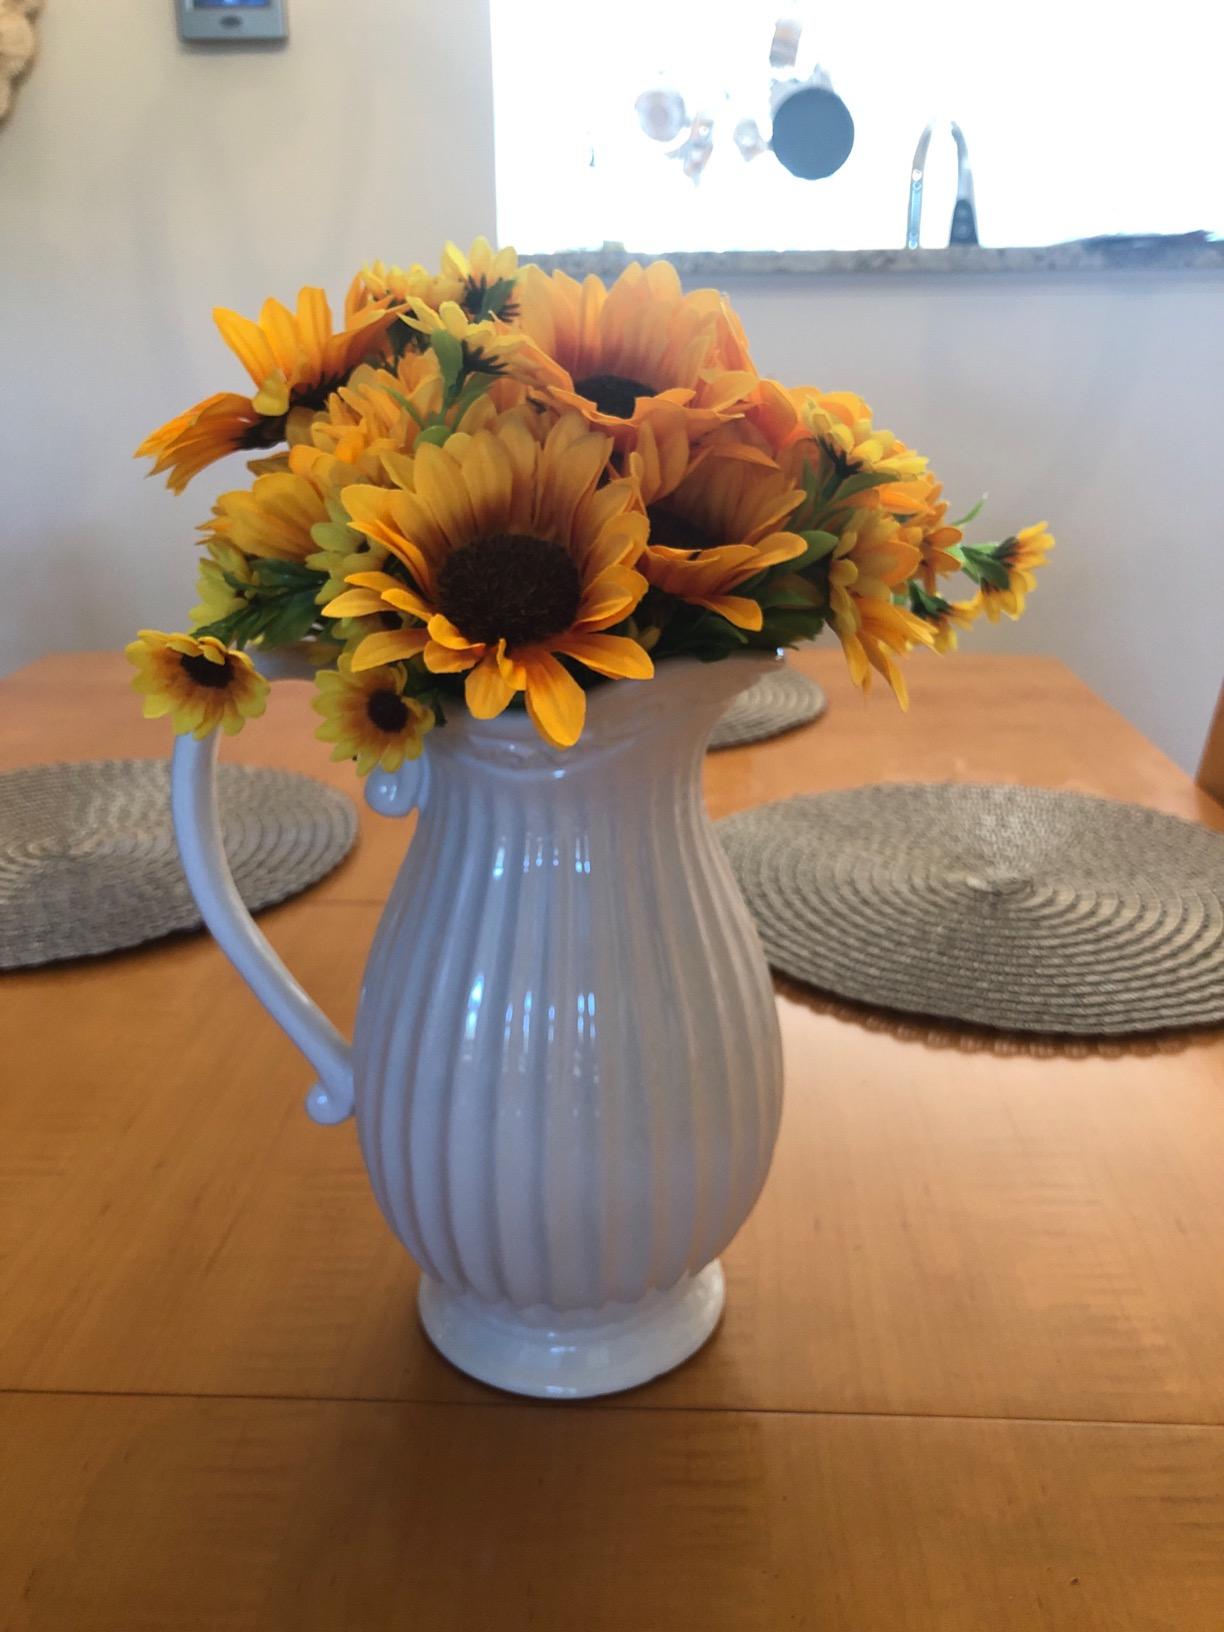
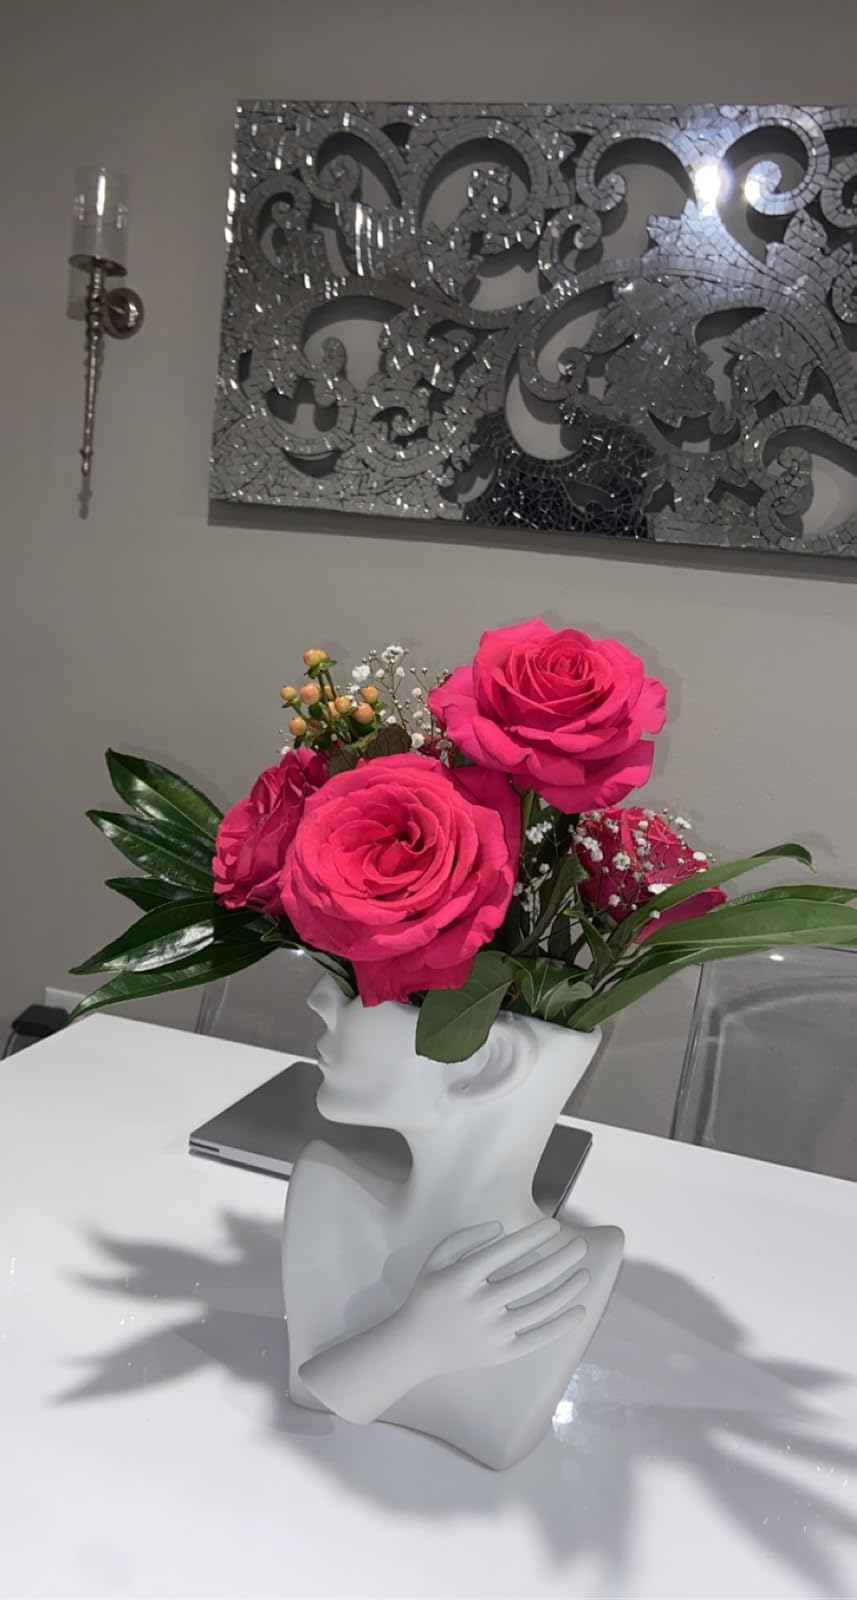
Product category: vase
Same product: no